History of Madagascar

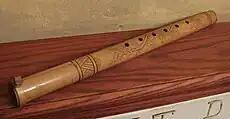
The suling is an Indonesian cousin of the sodina

On the other side, the fishermen who, from the beginning, remained on the southwestern coast (probably the coasts of the first landing) were, according to the linguists, probably originally called the "Vezo" (from "*ba/va/be/ve-jau" – "those of the coast", borrowed from Proto-Malayo-Javanese, today "veju" in Bugis, "bejau" in Malay, and "bajo" in Javanese), which today is still the name of a Southwestern tribe.